Leto

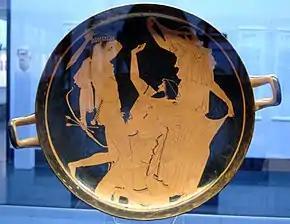
Apollo slays Tityos next to Leto, Attic red-figure kylix, 460–450 BC, by the Penthesilea Painter, Staatliche Antikensammlungen.

After Orion's sight was restored, he met with Artemis and Leto and joined them in hunting, where he bragged about being such a great hunter he could kill every animal on earth, angering Gaia who sent a giant scorpion to kill him. In one version, Orion dies after pushing Leto out of the scorpion's way. Afterwards, Leto (and Artemis) placed Orion among the stars (the constellation Orion).